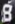
Number: 8